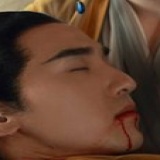
diễn viên Trương Bân Bân